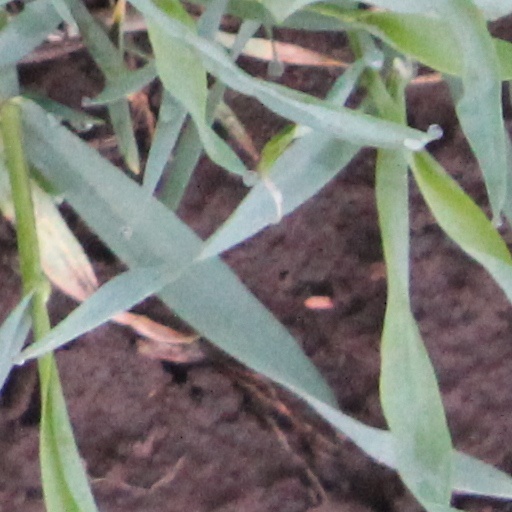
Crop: wheat